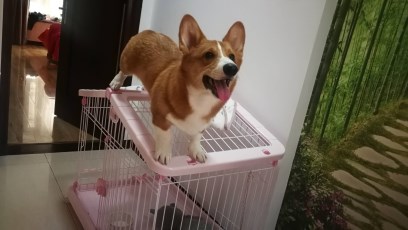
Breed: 2909-n000116-Cardigan